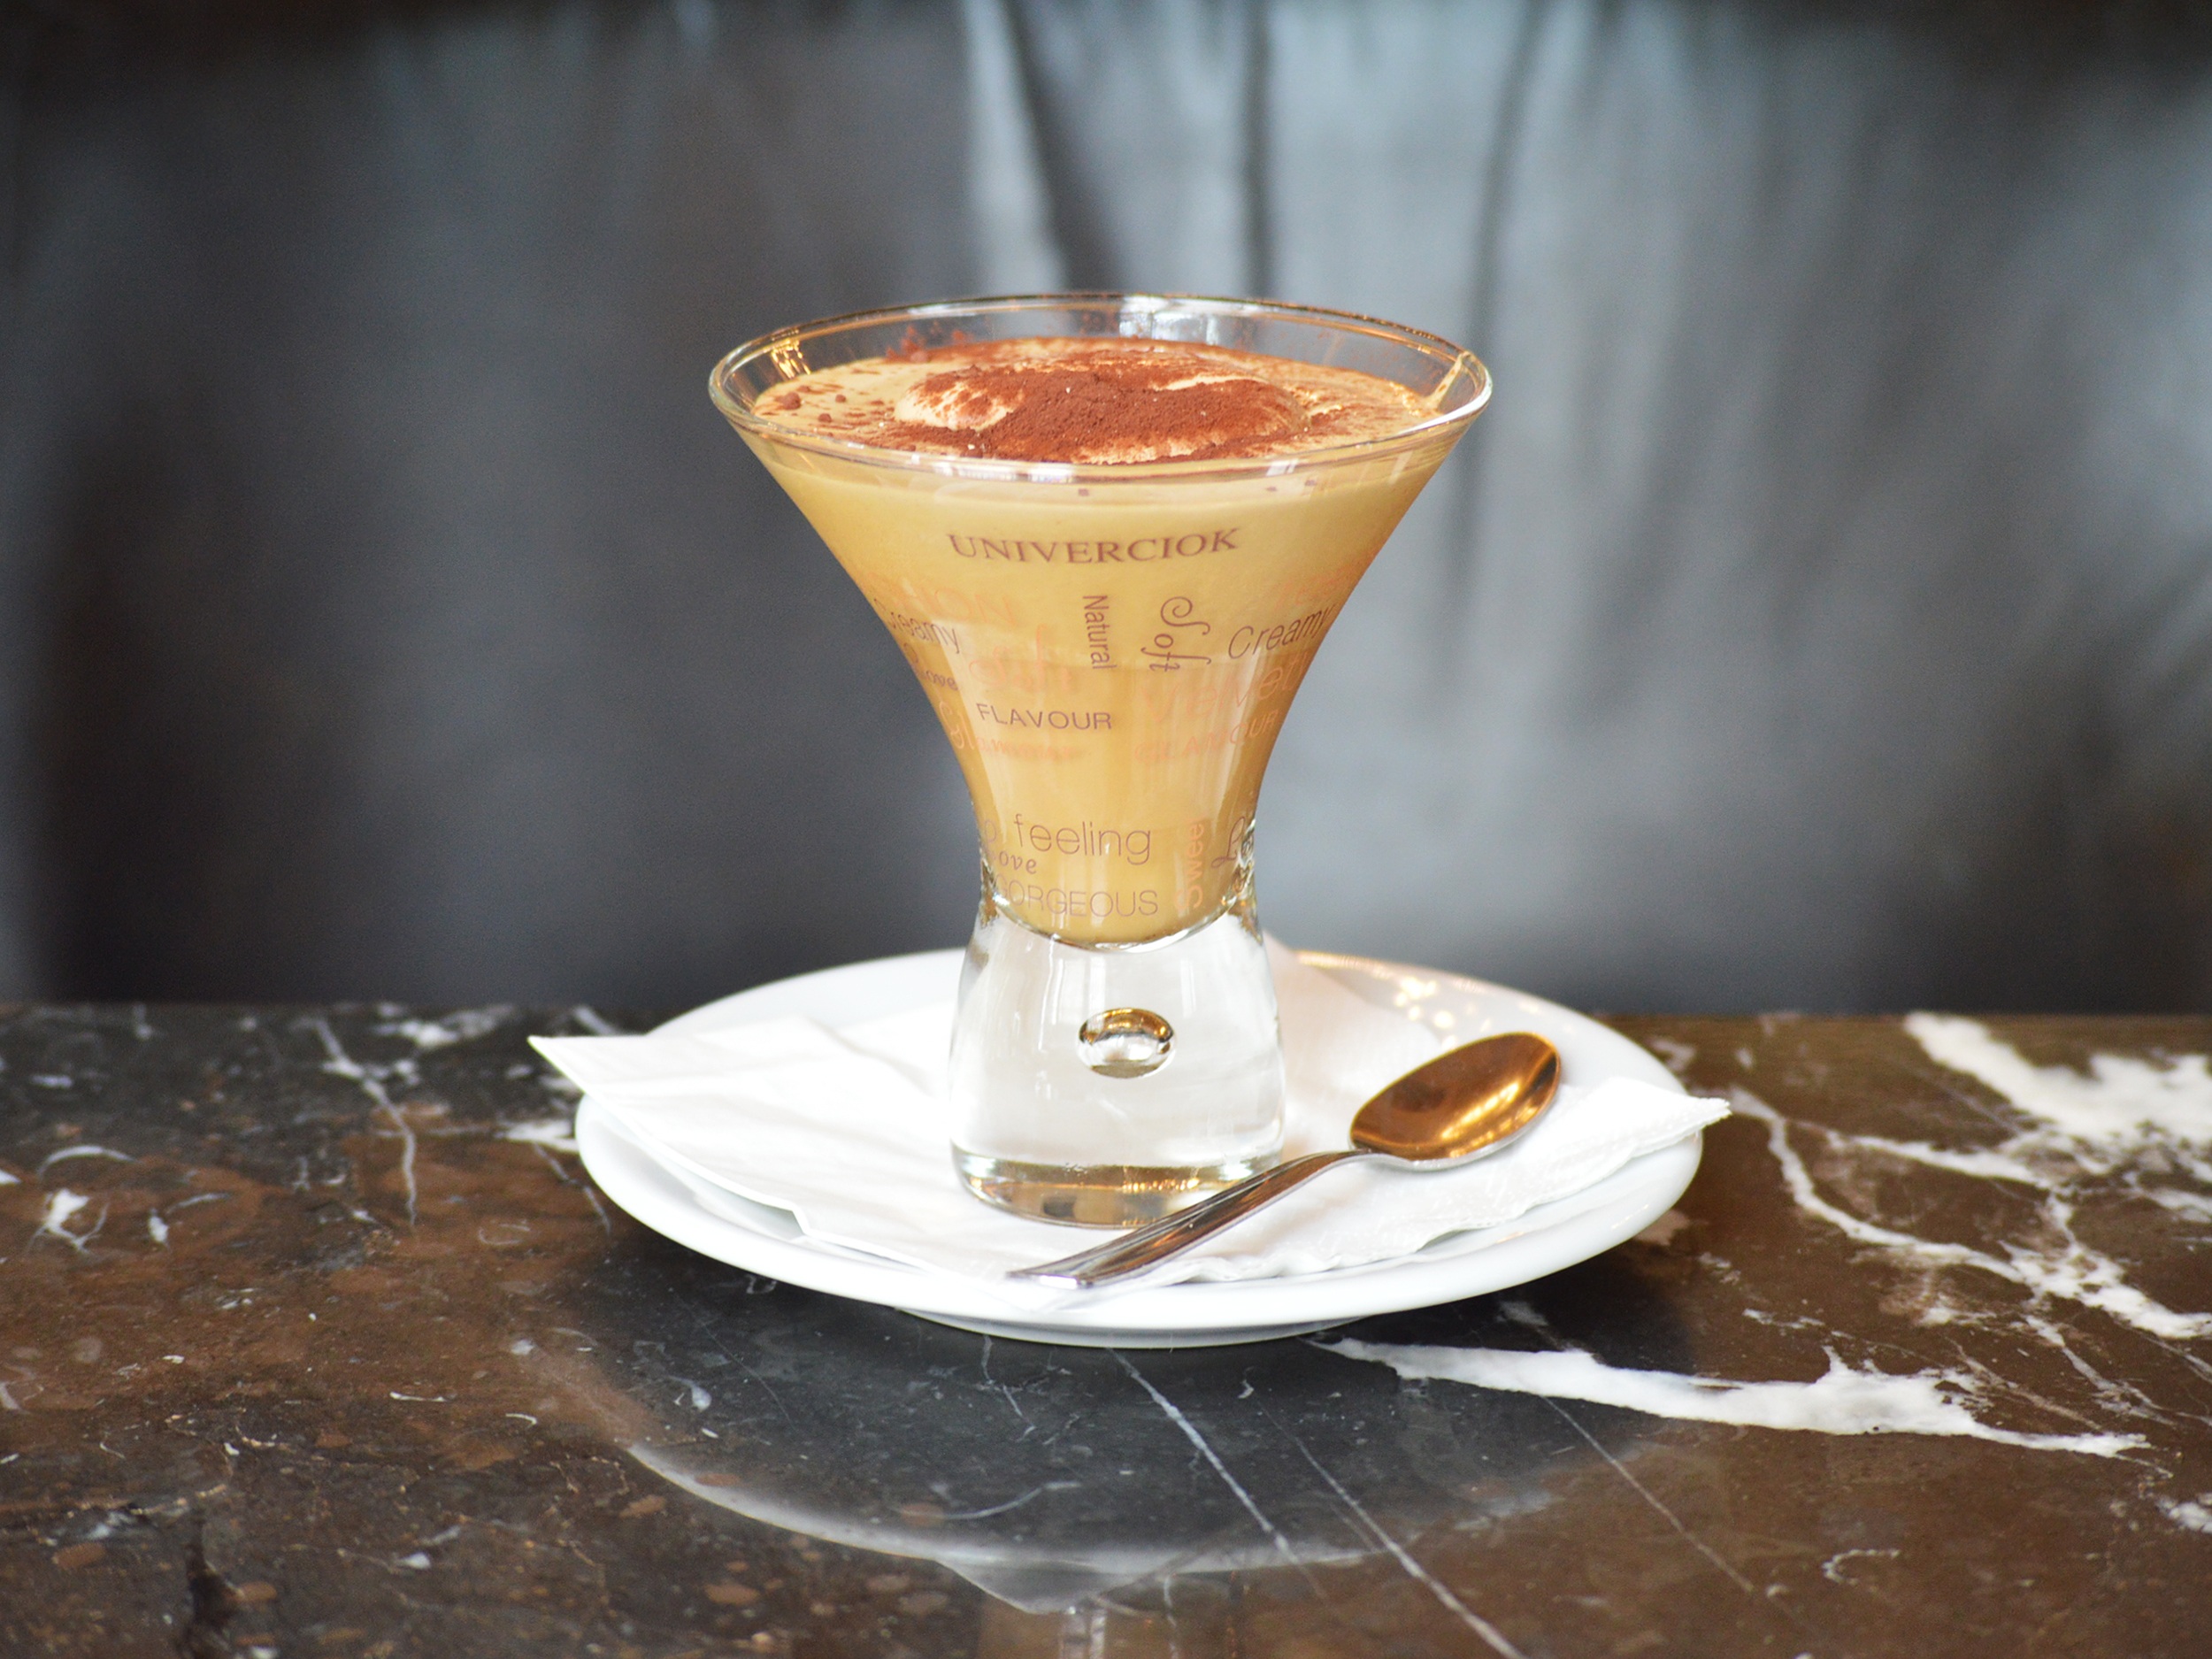
cafe, coffee, morning, food, beverage, drink, breakfast, milk, espresso, cream, cocktail, martini, budapest, hungary, liqueur, alcoholic beverage, cacao powder, alexandra, distilled beverage